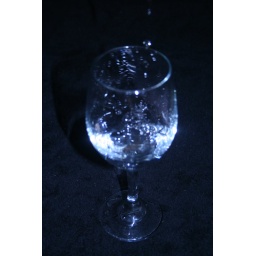
Wine glass against black towel. shutter speed 1/200